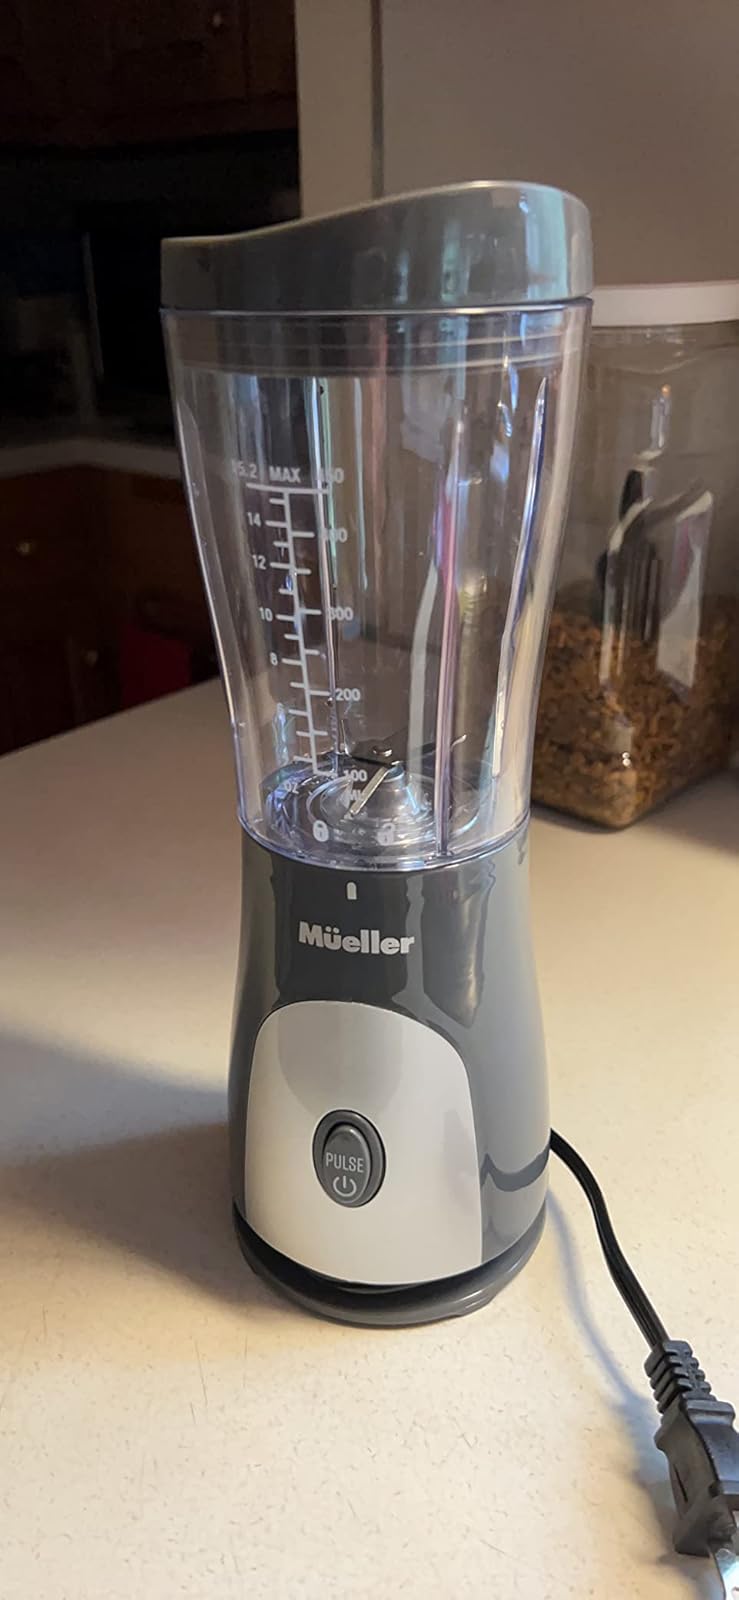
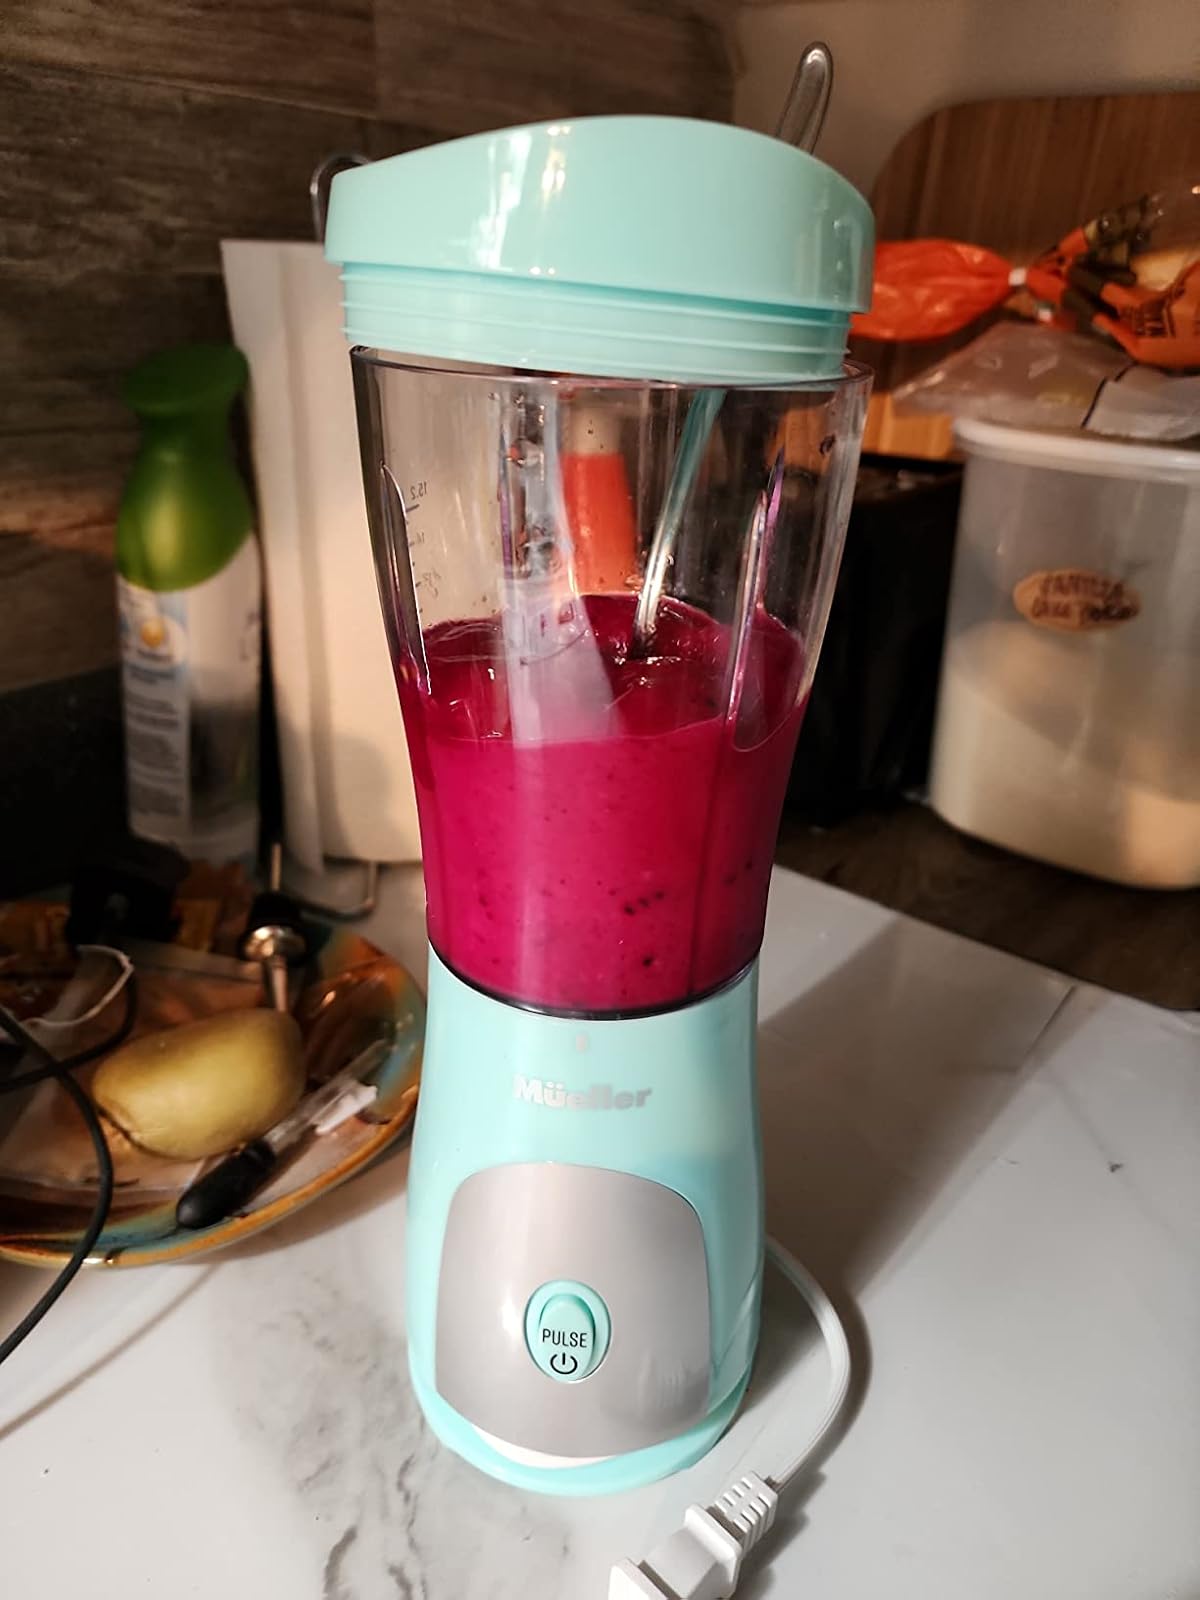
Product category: items_blender
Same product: no